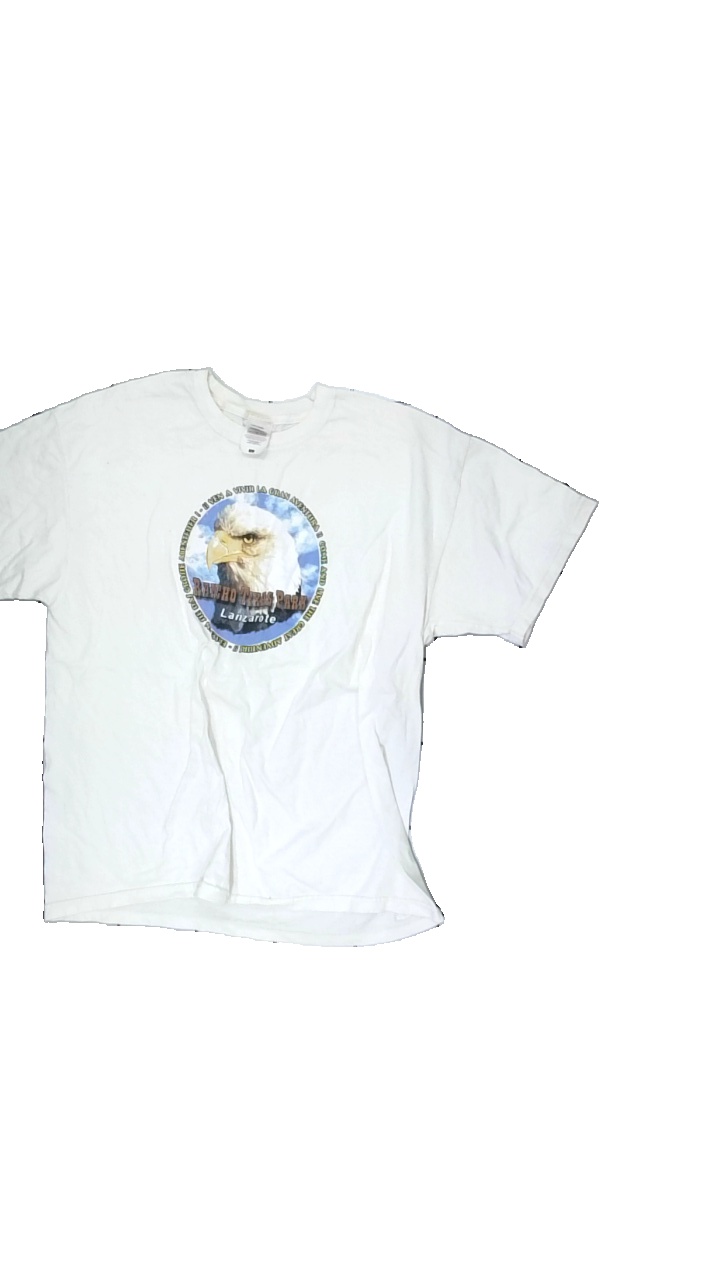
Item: T-shirt (Men)
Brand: Fruit Of The Loom
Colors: White
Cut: Regular, C-collar
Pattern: Other
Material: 100%cotton
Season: Summer
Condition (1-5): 2
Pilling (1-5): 4
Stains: Major
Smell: Minor
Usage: Export
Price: <50